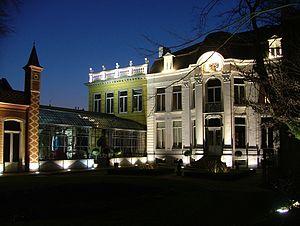
Photo nocturne de la Maison des Géants d'Ath
Inaugurée en octobre 2000, la Maison des Géants est un musée situé à Ath, dans la province belge de Hainaut. Le musée de la Maison des Géants est consacré aux géants d'Europe et principalement aux géants d'Ath en osier. Le musée abrite un parcours spectacle pourvu de moyens audiovisuels. Les enfants peuvent compléter leur visite du musée par des ateliers créatifs.